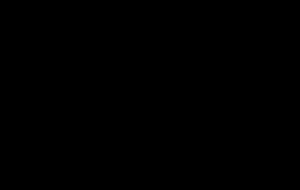
La denticité est le nombre d'atomes d'un ligand pouvant se lier à un atome central, en général un métal, dans un complexe. Lorsqu'un seul atome du ligand peut se lier à l'atome central, la denticité du ligand est de un et on parle de ligand « monodenté ». Si à l'inverse le ligand peut se lier à l'atome central via plusieurs atomes, on parle de ligand « polydenté » ou « multidenté ». Les équivalents anglais sont « monodentate » et « polydentate ».